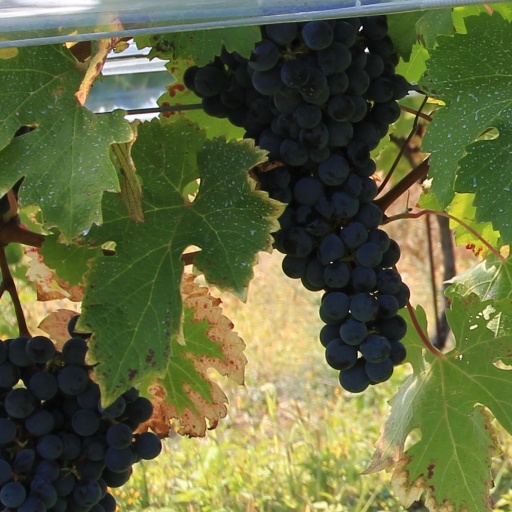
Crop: grape